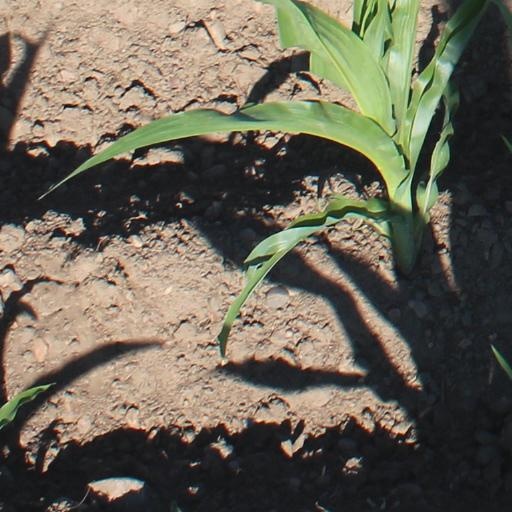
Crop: maize; corn